Alexander Carse

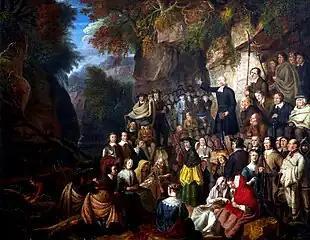
"Covenanters in a Glen", c. 1800

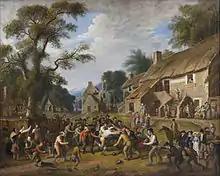
"The Foot-ball Play", c. 1830

In 1795 Carse painted a group portrait of himself and what are believed to be his mother and sister. The painting shows a painter's room, with his mother reading the Bible to her two children, now adults. This work is currently in the National Galleries of Scotland collection.